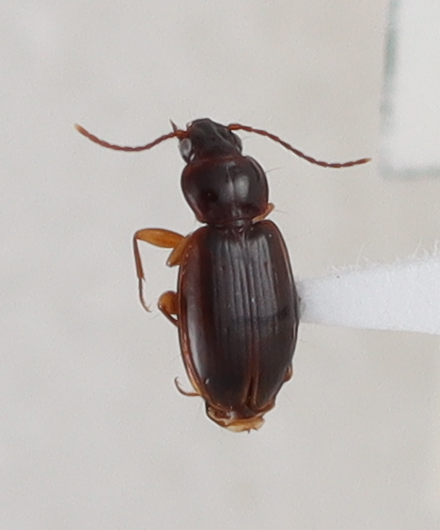
Scientific name: Trechus obtusus
Plot: 14
Trap: W
Collected: 20210810